Consonance and dissonance

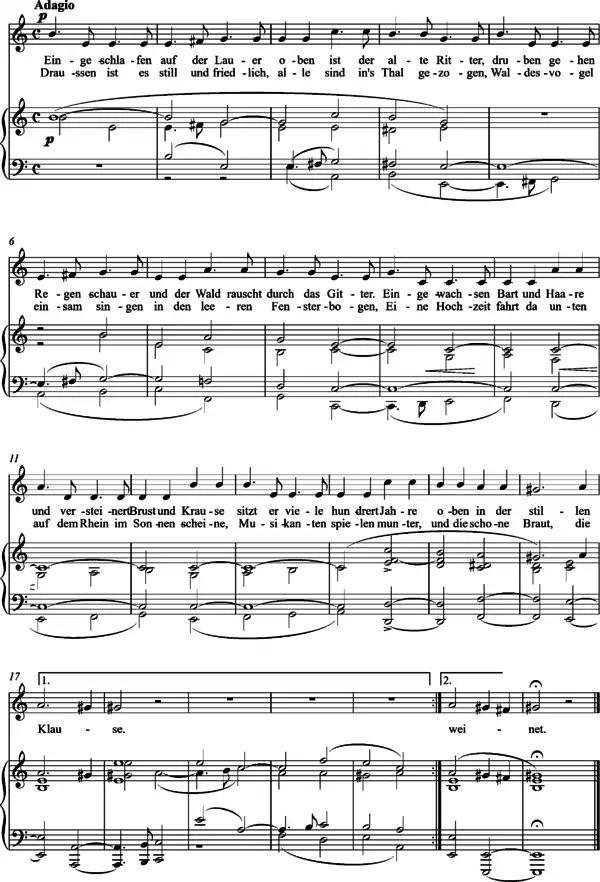
Schumann Auf einer Burg. <a href="https%3A//www.youtube.com/watch%3Fv%3DR-DmyUI1PsQ">Listen

Roger Scruton alludes to Wagner's description of this chord as introducing "a huge "Schreckensfanfare"—horror fanfare." When this passage returns later in the same movement (just before the voices enter) the sound is further complicated with the addition of a diminished seventh chord, creating, in Scruton's words "the most atrocious dissonance that Beethoven ever wrote, a first inversion D-minor triad containing all the notes of the D minor harmonic scale":